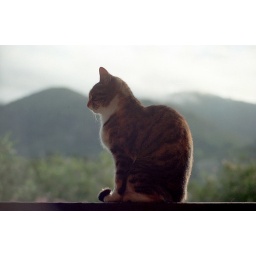
A cat sitting in profile against Mt Dromedary